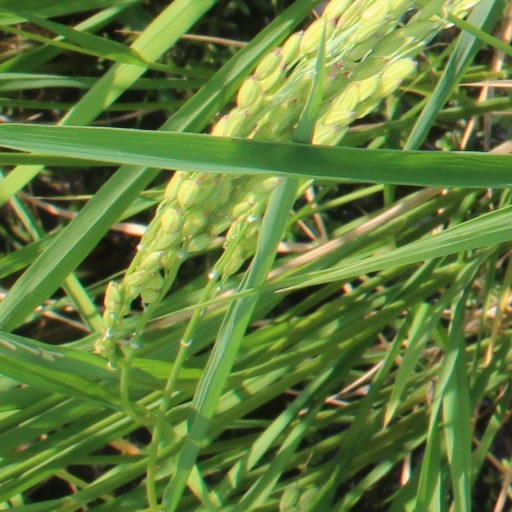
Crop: rice